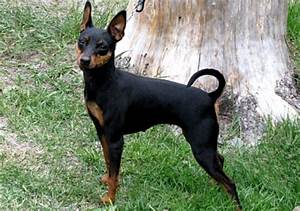
Label: dog